Bessemer and Lake Erie Railroad

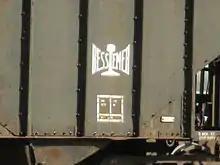
B&LE logo on a hopper at Cedar Rapids, Iowa

The Pittsburgh, Bessemer and Lake Erie Railroad Company was founded in 1897 by Andrew Carnegie to haul iron ore and other products from the port at Conneaut, Ohio, on the Great Lakes to Carnegie Steel Company plants in Pittsburgh and the surrounding region. On the return trip, Pennsylvania coal was hauled north to Conneaut Harbor. The company was created largely out of a series of small predecessor companies including the Pittsburgh, Shenango and Lake Erie Railroad, and the Butler and Pittsburgh Railroad Company. The company was renamed the Bessemer and Lake Erie Railroad in 1900. Carnegie Steel had an exclusive 99-year lease to the PS&LE. This lease was acquired by US Steel when that company acquired Carnegie Steel in 1901.